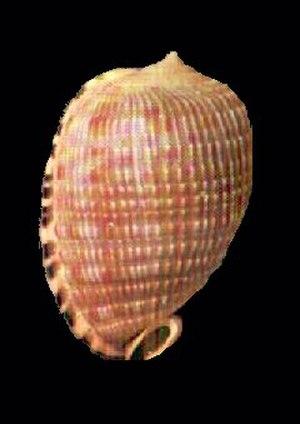
Cypraecassis est un genre de mollusques de la classe des gastéropodes.